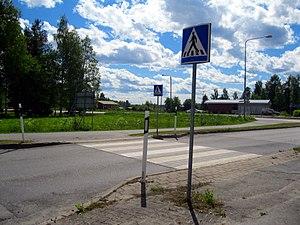
Passage piéton, Finlande. Svenska: Övergångsställe, Finland. Русский: Пешеходный переход, Финляндия Dansk: Fodgængerfelt, Finland.